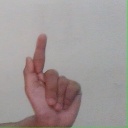
अक्षर: ळ